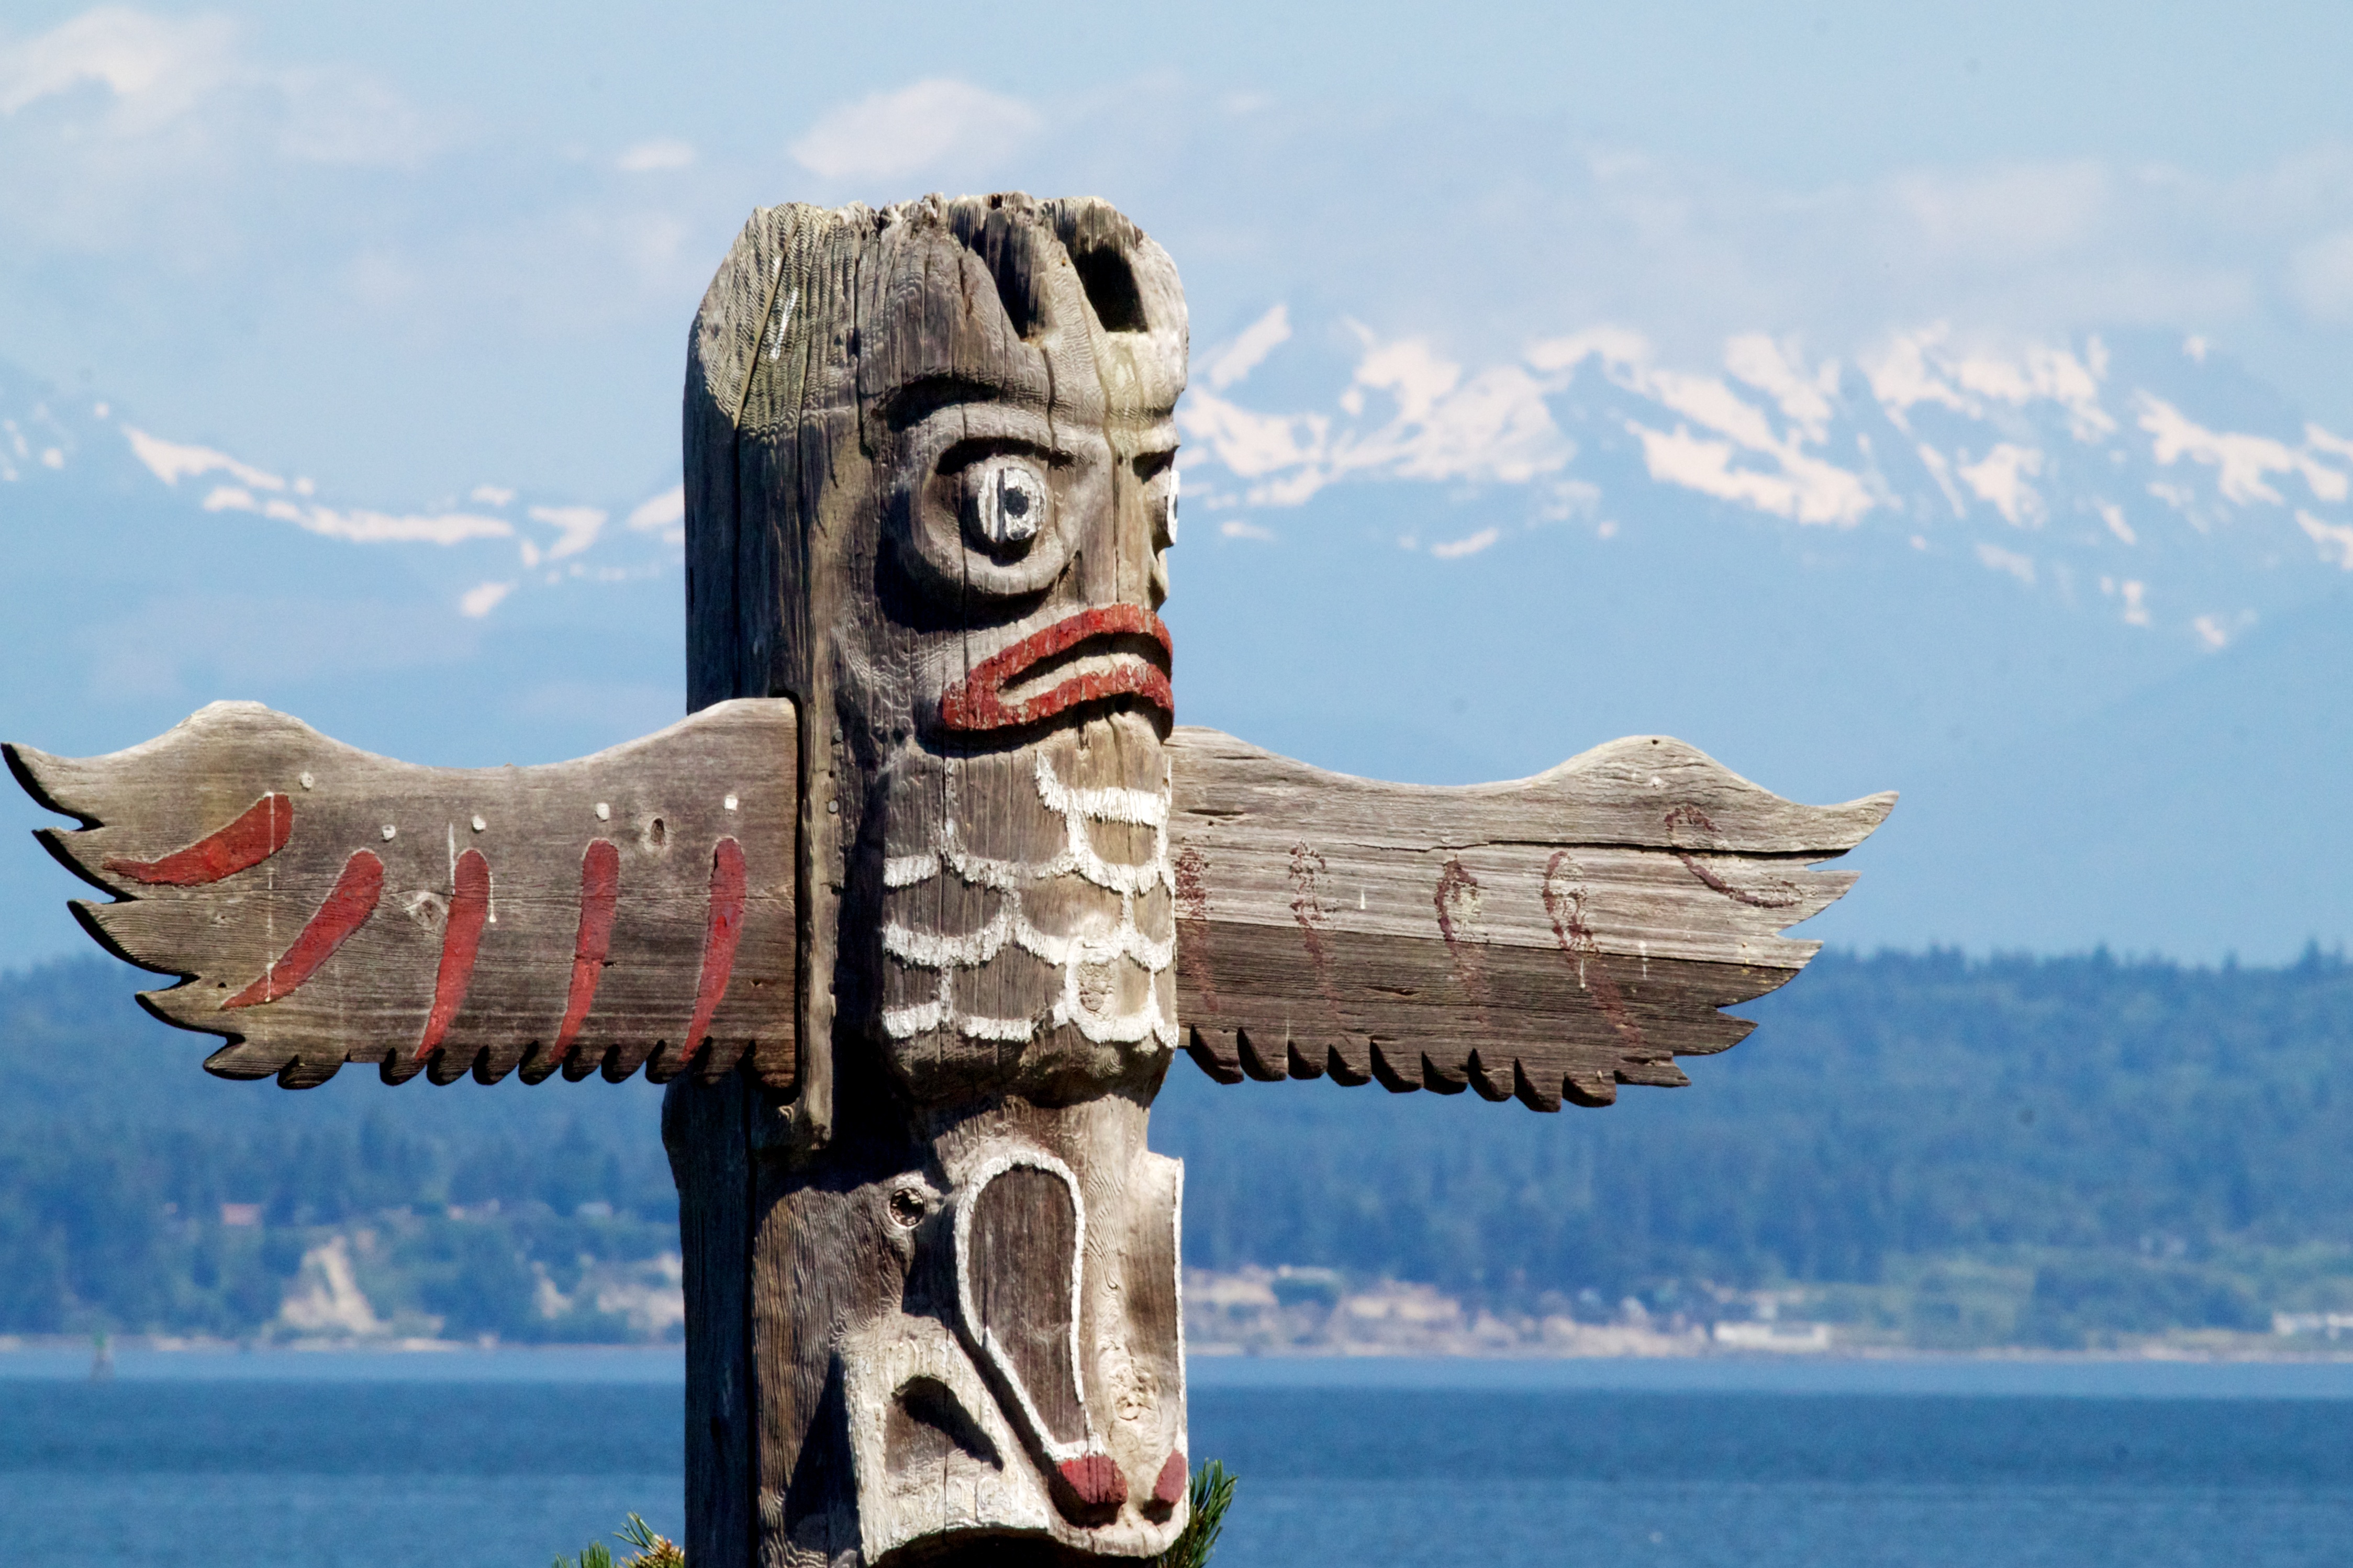
monument, statue, washington, sculpture, art, odyssey